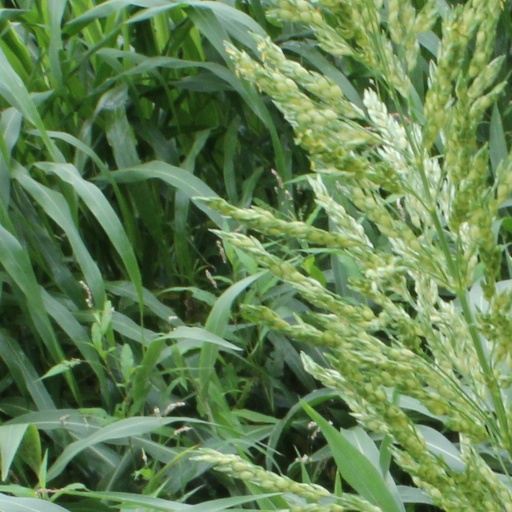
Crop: sorghum